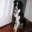
Label: dog